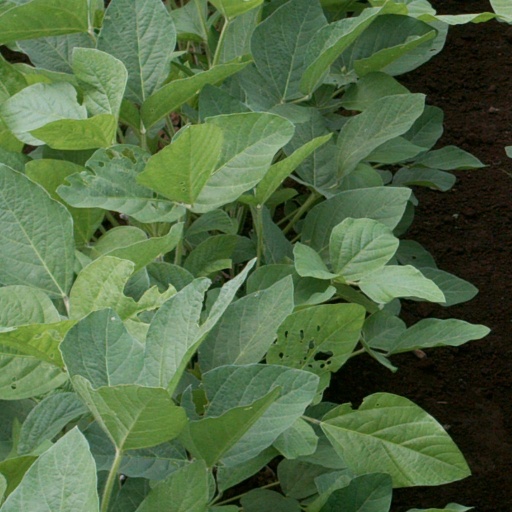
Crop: soybean